Transport in Zagreb

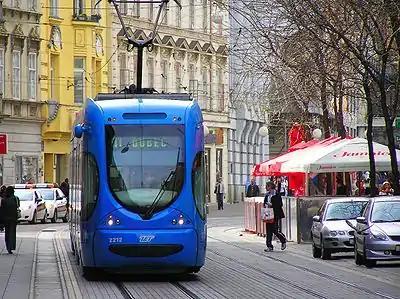
A tram on Line 11

Mass transit in Zagreb is managed by the company Zagrebački električni tramvaj (ZET), part of the Zagreb Holding, a holding managing utilities and other city services. ZET's trams used to span the entire city, but due to only two expansions (the Dubec and Prečko routes) in the last 20 years, trams are today confined to the inner city. However, a bus network supplements the tram and services a large part of the Zagreb metropolitan area even outside the borders of the city proper. Other transport amenities are also available, such as the Sljeme gondola lift, connecting the Gračani neighborhood with the tram line 15 terminal with the highest peak of Medvednica mountain, or the Zagreb Funicular, connecting Ilica with the old medieval nucleus of the city.